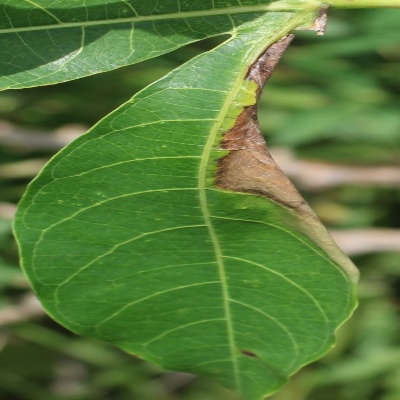
Crop: Cassava
Condition: bacterial blight